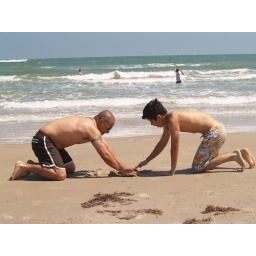
Building something in the sand at the beach summer of 09